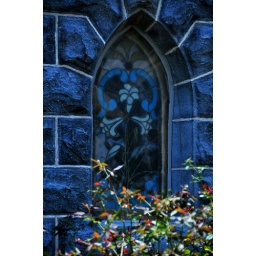
Stained glass window of a mausoleum at Oakland Cemetry in Atlanta